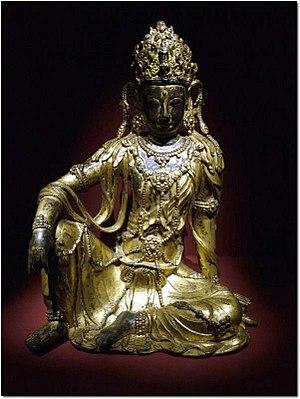
L'art coréen recouvre l'ensemble des arts pratiqués sur le territoire de la Corée depuis la Préhistoire, et à l'époque contemporaine cela concerne aussi l'importante diaspora coréenne, résidant plus ou moins temporairement hors de Corée.